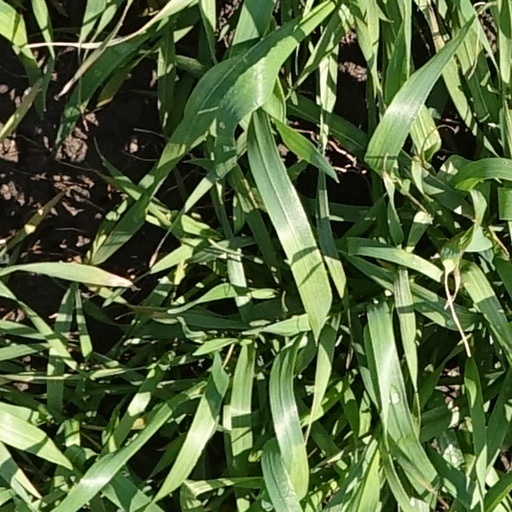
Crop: wheat